Toronto Harbour

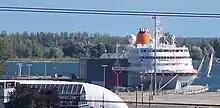
Small cruise ships moor at the International Marine Passenger Terminal approximately a dozen times a year.

The 1910 Toronto Board of Trade proposal for the Ashbridge's Bay was for an industrial district for industrial offices and sites served by railway lines, public warehouses alongside docking facilities south of Keating Channel to the Eastern Gap and parkland/recreational strip at the south end. In 1911, the Toronto Harbour Commission was created. The lands of the waterfront that were owned by the City of Toronto were transferred to the Commission to administer. In 1912, the commission delivered its first plan for the harbour and the waterfront from the Humber River in the west, to Woodbine Avenue to the east. The Commission dredged the harbour to a depth of to match the new Welland Canal.